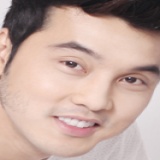
ca sĩ Ưng Hoàng Phúc